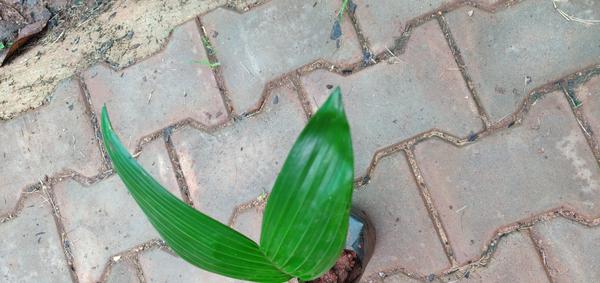
Plant: Betel_Nut